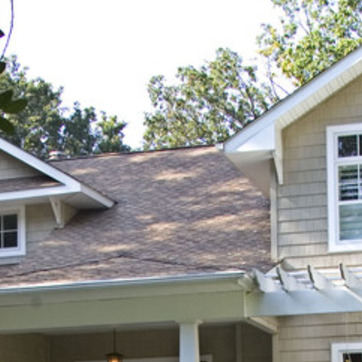
Material: other